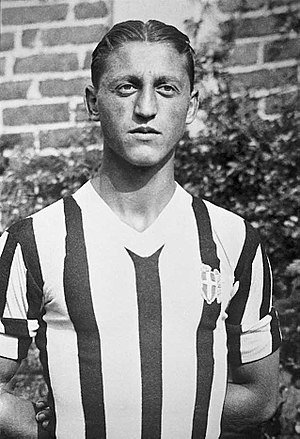
Pietro Rava
Pietro Rava (1935-36)
Pietro Rava var en italiensk fodboldspiller og -træner.